Kiosk of Qertassi

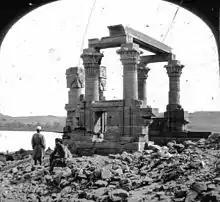
Egypt - Ketussi, Nubia. Brooklyn Museum Archives, Goodyear Archival Collection

According to Günther Roeder – the first scholar to publish research on this building – the kiosk of Qertassi dates to the Augustan or early Roman period.